Ray Poppelman

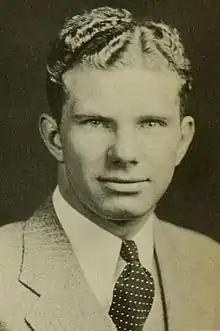
Poppelman at the University of Maryland in 1933

Raymond J. Poppelman (March 6, 1907 – February 28, 2003) was an American Marine and athlete. He attended the University of Maryland, where he played on the football and lacrosse teams. Poppelman was inducted into the University of Maryland Athletic Hall of Fame in 1988.